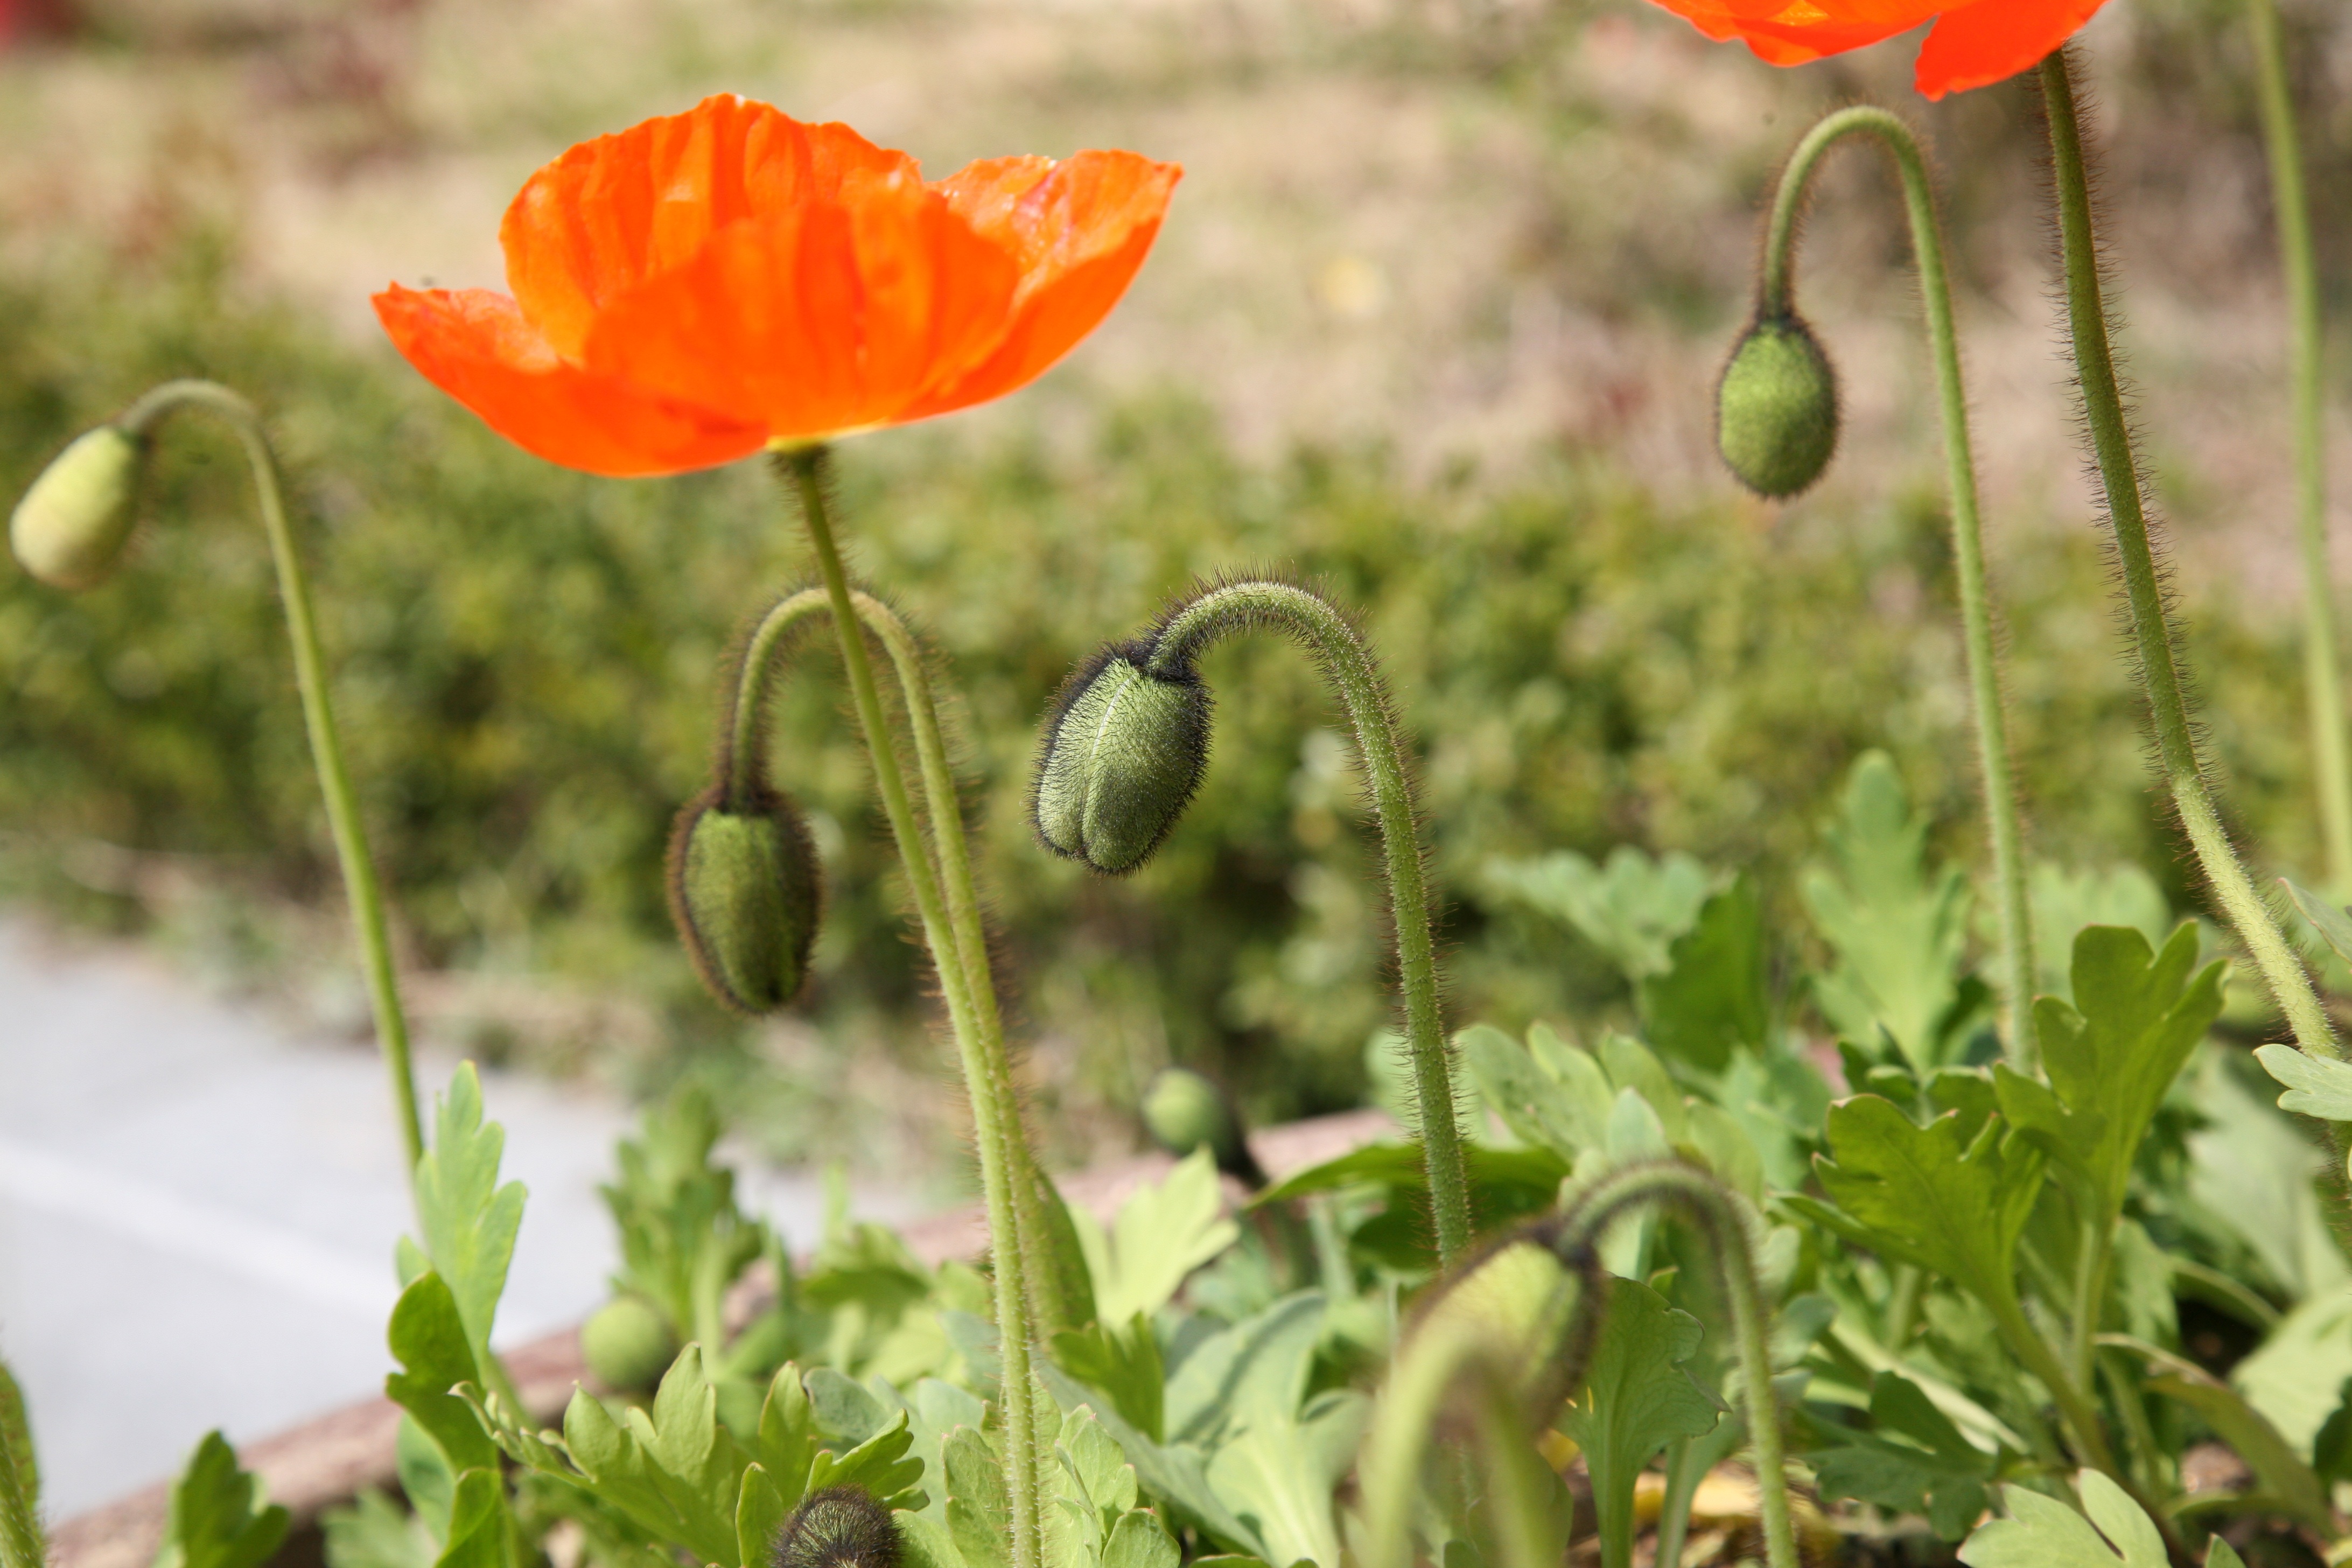
nature, plant, field, meadow, flower, spring, park, botany, flora, plants, wildflower, flowers, poppy, spring flowers, macro photography, flowering plant, yanggwibikkot, plant stem, land plant, poppy family